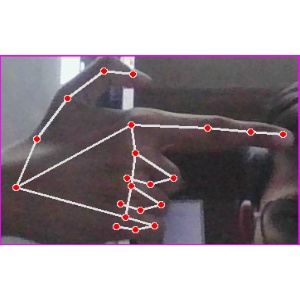
अक्षर: ब